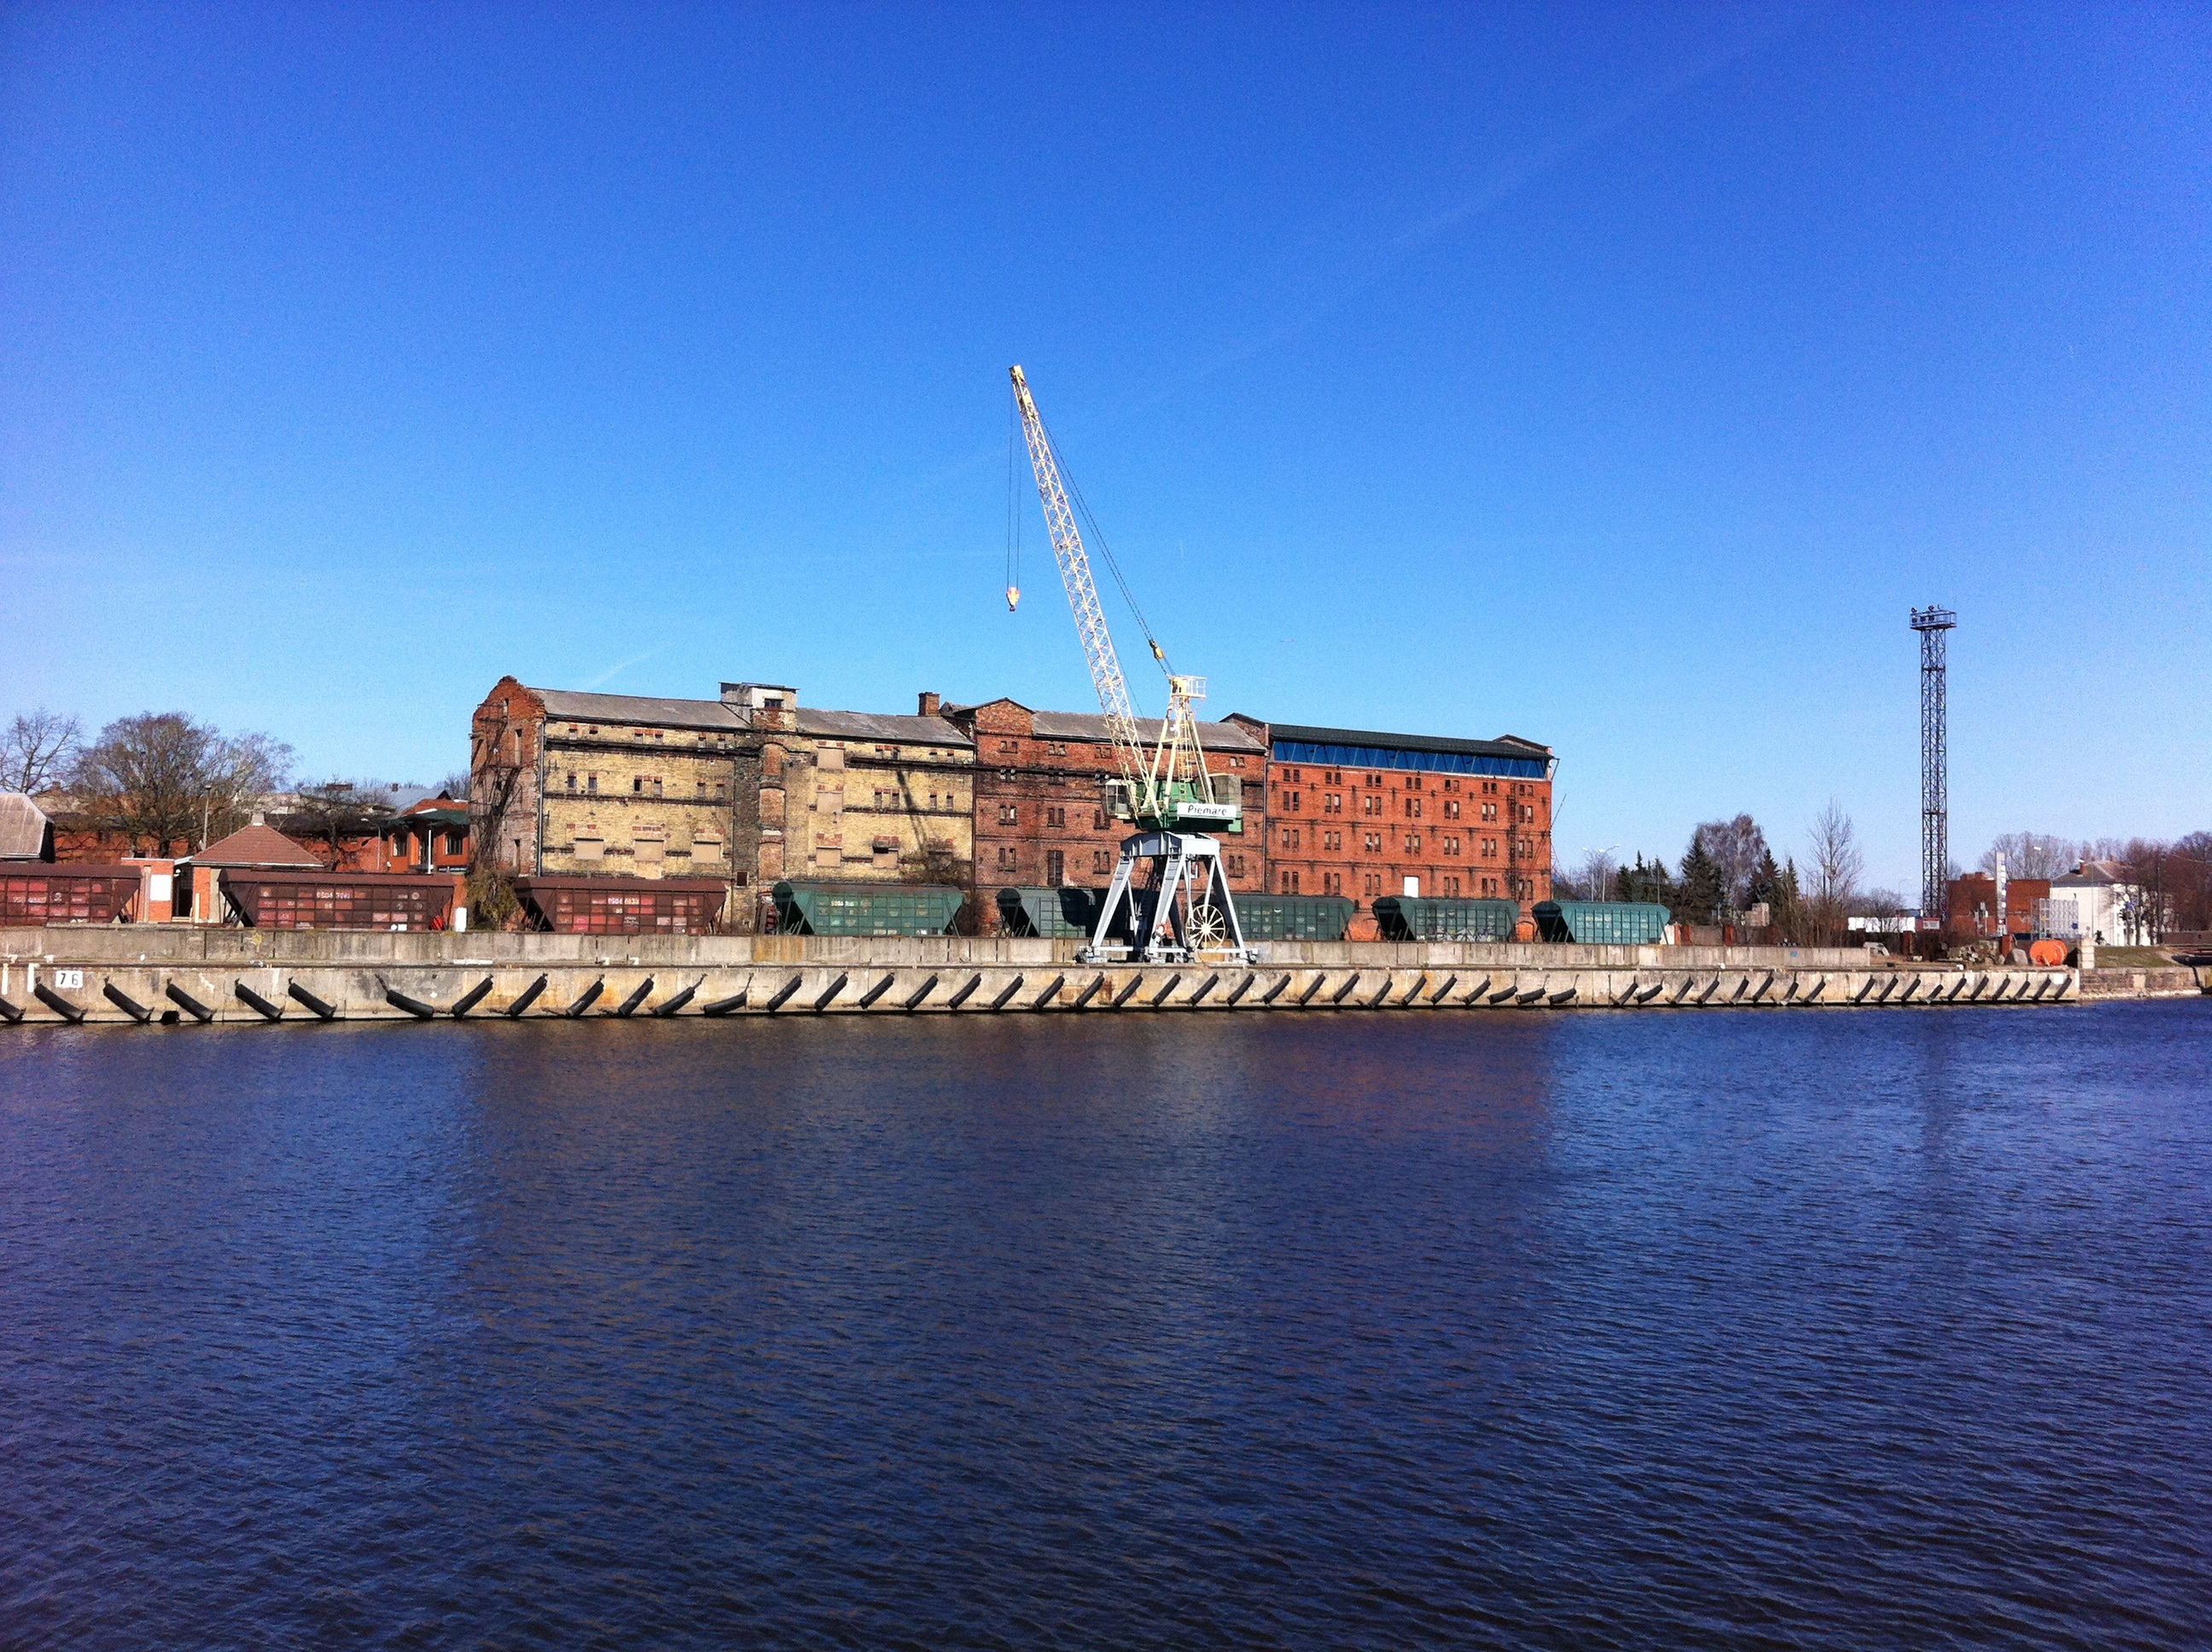
water, horizon, bridge, skyline, city, urban, train, pier, river, cityscape, panorama, dusk, evening, reflection, landmark, industrial, blue sky, crane, stores, sheds, porto, latvia, liepaja